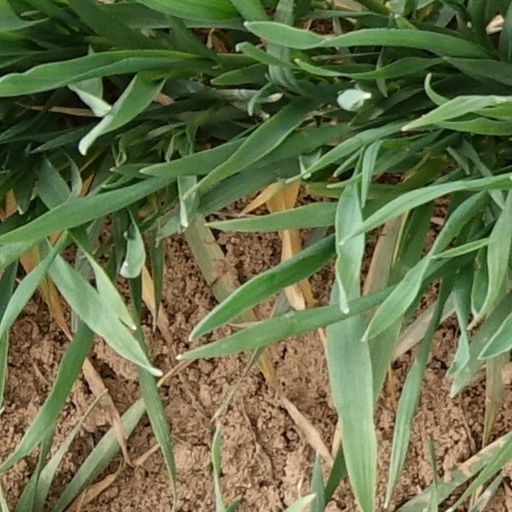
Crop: wheat